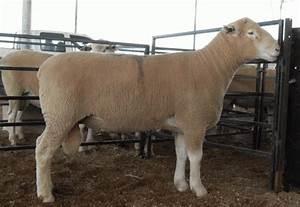
sheep